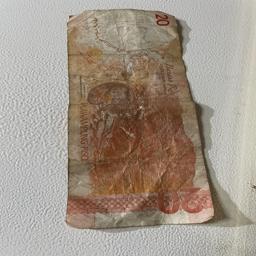
Label: 20_Old_Back